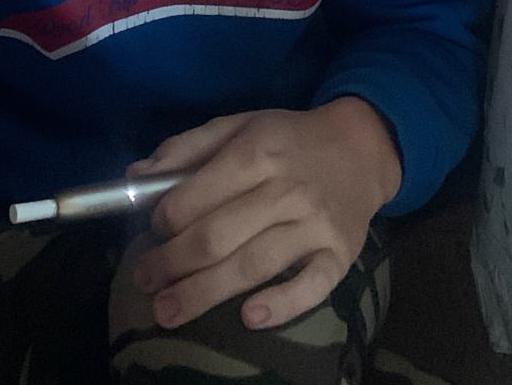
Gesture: no_gesture